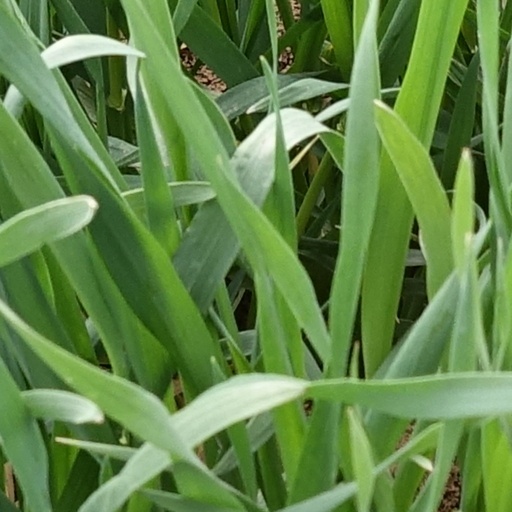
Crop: wheat